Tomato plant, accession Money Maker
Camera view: horizontal (90 deg, fisheye); turntable rotation: 30 degrees
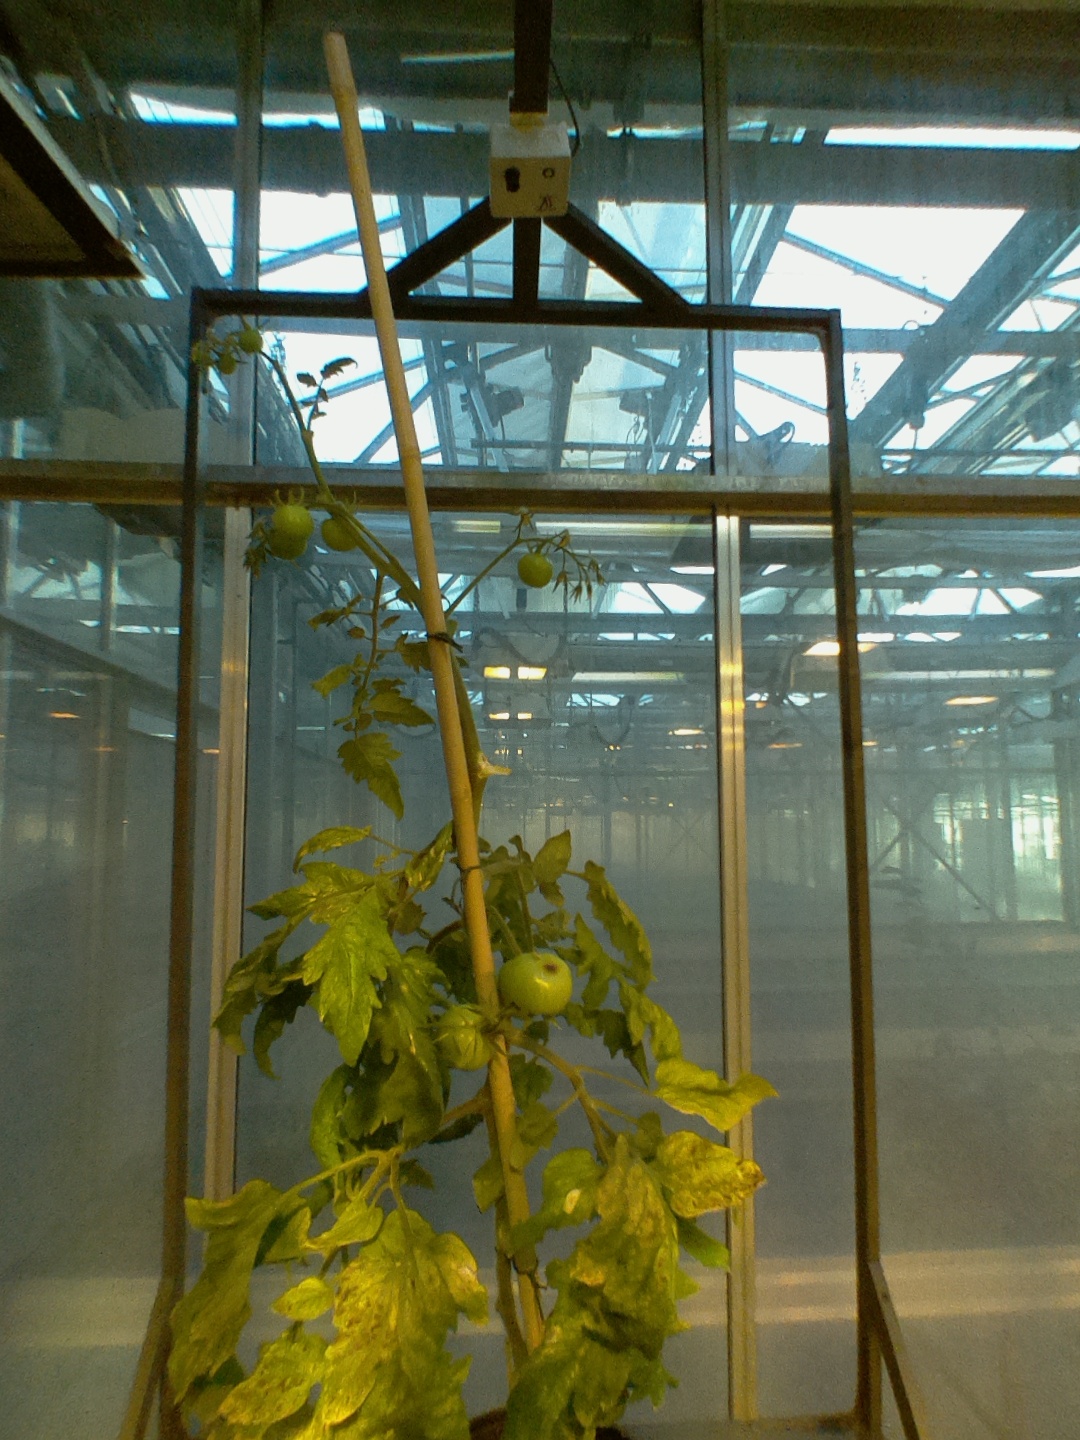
BBCH growth stage 78: 80% -90% of final fruit size